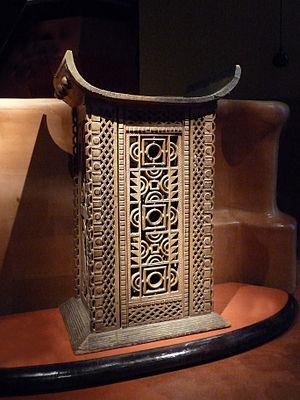
Royaume du Danhomè
Guézo, transcrit aussi Ghézo ou Gezo, né prince Gakpe, est traditionnellement le neuvième roi d'Abomey. Il régna de 1818 à 1858.